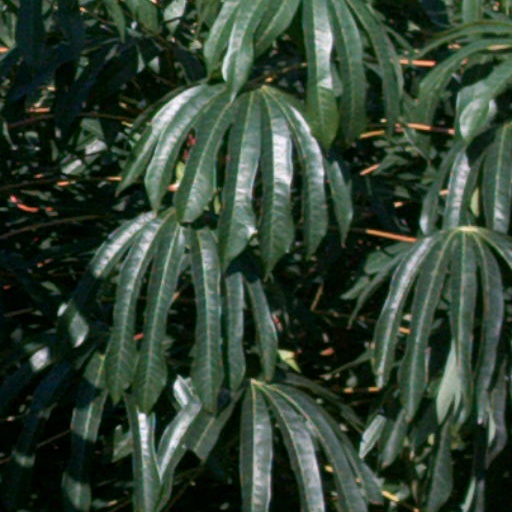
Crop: cassava